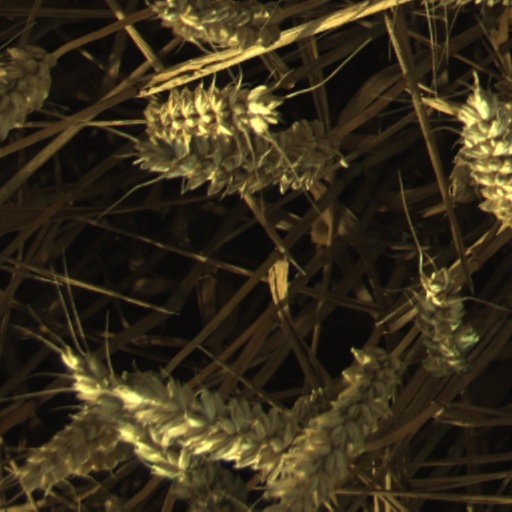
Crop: wheat